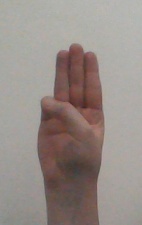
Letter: thaa